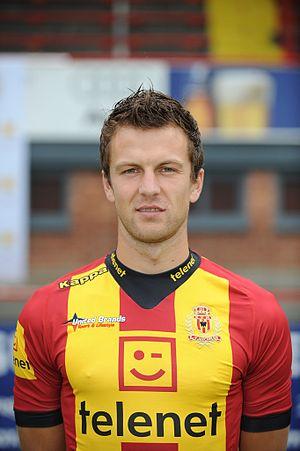
Steven De Petter est un footballeur belge, né le 22 novembre 1985 à Alost en Belgique. Il évolue comme milieu de terrain.